Aharon Shulov

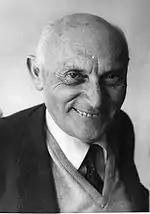

Professor Aharon Shulov (also spelled Schulow, 1907–1997) was an Israeli entomologist and the founder of the Jerusalem Biblical Zoo.